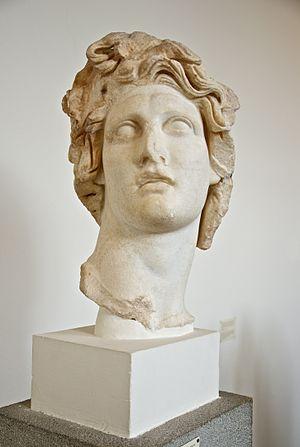
Le dieu tutélaire de l'île de Rhodes. Les trous ont été pratiqués autour de la tête pour y placer les rayons métalliques de sa couronne. La ressemblance avec les portraits connus d'Alexandre le Grand fait référence aux modèles de Lysippe
Dans la mythologie grecque, Hélios est le dieu du Soleil personnifié, souvent représenté avec une couronne rayonnante et chevauchant un char à travers le ciel.
Le Musée archéologique de Rhodes est un musée situé dans la cité médiévale de Rhodes. Il contient diverses collections de pièces archéologiques de l'île de Rhodes.